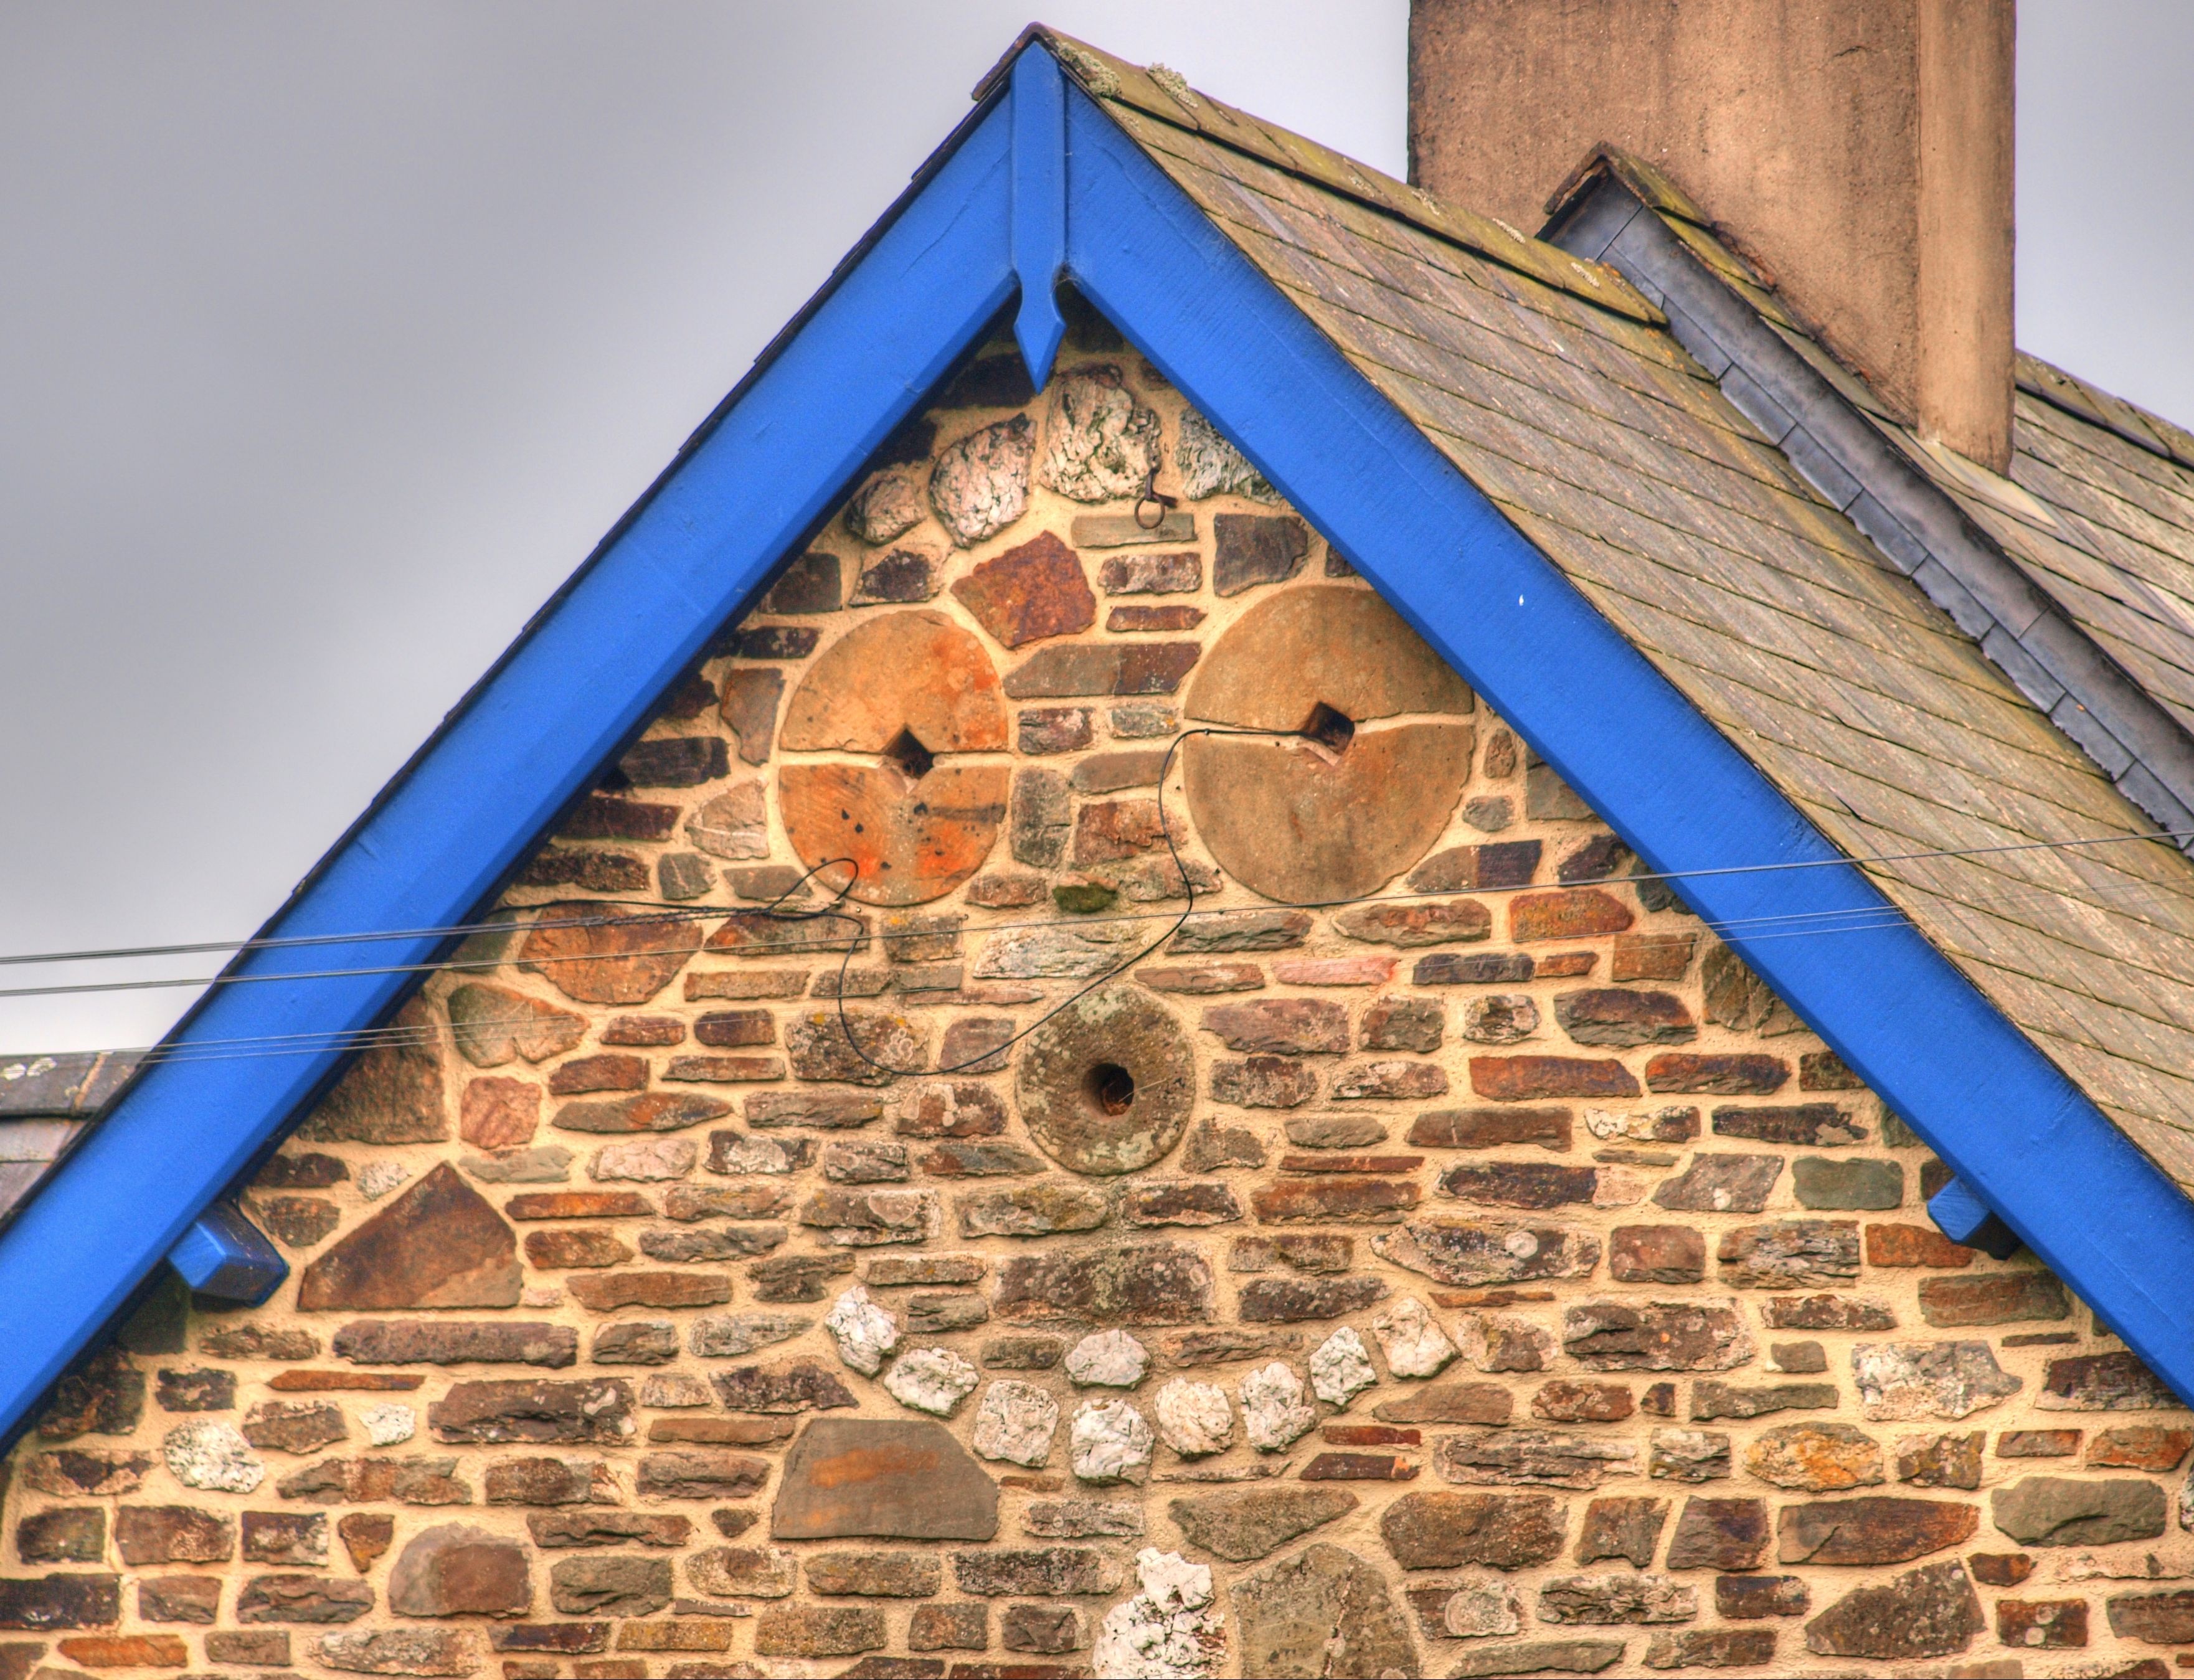
architecture, house, window, roof, building, wall, stone, facade, exterior, brick, smile, face, brickwork, smiley face, outdoor structure